Caparison

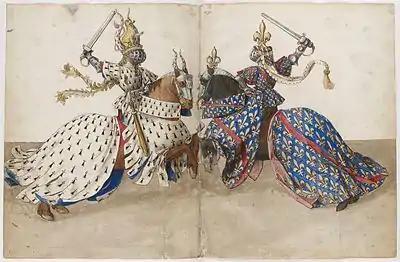
The Dukes of Brittany (left) and Bourbon on caparisoned horses at a tournament fight (1460s), from "Le Livre des tournois" by Barthélemy d'Eyck

A caparison is a cloth covering laid over a horse or other animal for protection and decoration. In modern times, they are used mainly in parades and for historical reenactments. A similar term is horse-trapper. The word is derived from the Latin , meaning a cape.